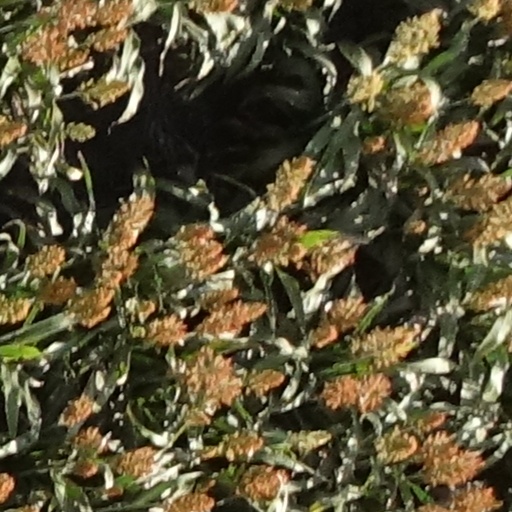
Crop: sorghum